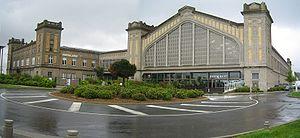
La liste des gares de Basse-Normandie, est une liste des gares ferroviaires, haltes ou arrêts, situées en Région Basse-Normandie.
La gare maritime transatlantique de Cherbourg ou gare de Cherbourg-Maritime est une ancienne gare ferroviaire française et maritime, en service entre les années 1930 et 1960, située sur le territoire de la commune de Cherbourg-en-Cotentin, dans le département de la Manche, en région Normandie.
Cherbourg-Octeville est une ancienne commune française du département de la Manche. Résultant de la fusion des communes de Cherbourg et d'Octeville le 1ᵉʳ mars 2000, elle devient commune déléguée de Cherbourg-en-Cotentin, commune nouvelle créée le 1ᵉʳ janvier 2016 et issue de la fusion de Cherbourg-Octeville, Équeurdreville-Hainneville, La Glacerie, Querqueville et Tourlaville.
Cherbourg-en-Cotentin est une ville située dans le département de la Manche en région Normandie, au nord de la péninsule du Cotentin. Elle est peuplée de 79 200 habitants. C'est une ville portuaire possédant la plus grande rade artificielle d'Europe et la seconde au monde. C'est également, avec les villes d'Avranches et de Coutances, une des trois sous-préfectures du département de la Manche et également la préfecture maritime de la Manche et de la mer du Nord. La commune est généralement appelée Cherbourg, du nom de son principal et plus ancien pôle urbain.